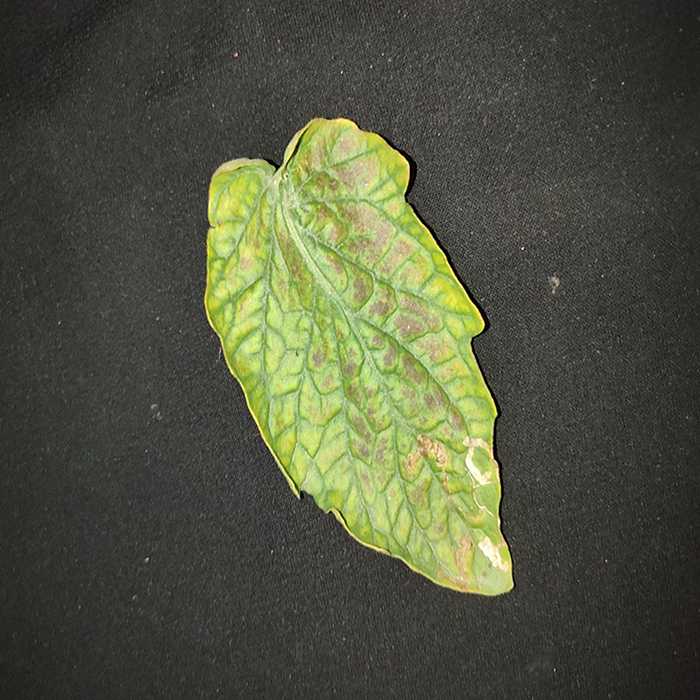
Plant: Tomato
Label: Tomato spotted wilt